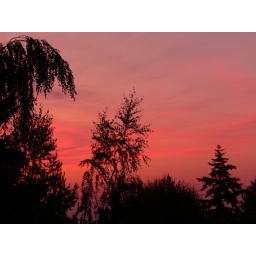
The sky looks as hot as it feels in our house right now